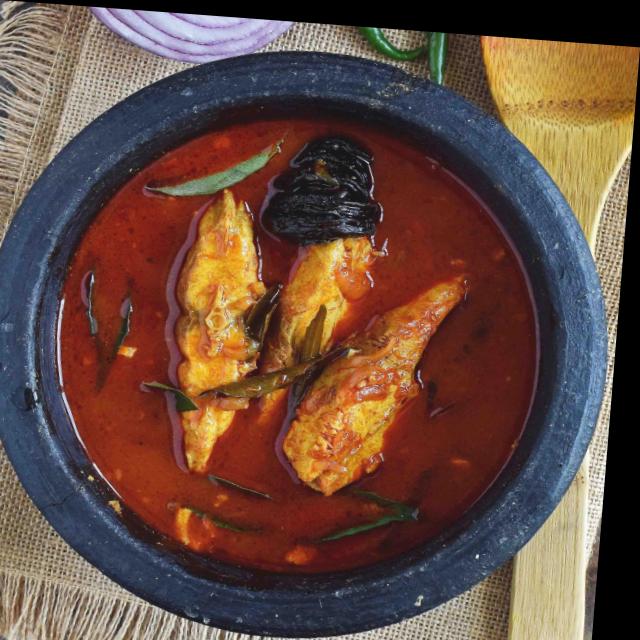
Dish: fish_curry